Salem Harbor

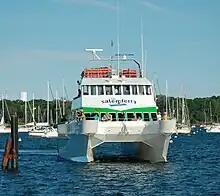
The Salem Ferry, Salem Harbor, Massachusetts

In May 2011 and after years of legal battles, protests and one recent fatal accident has led the owner of the Salem Harbor Power Station to announce it will close down the facility permanently. Salem Harbor Station is a 60-year-old coal- and oil-burning power plant that is owned by Dominion of Virginia and have said with the approval of ISO New England, the 60-year-old coal and oil-fired plant will close for good in June 2014. The City of Salem was awarded a $200,000 grant from the Clean Energy Center prior to the closure of the plant and with the closure scheduled for June 2014, this grant money is being used to plan for the eventual re-use of this property. That study is underway and we are working with engineers and land use planners on re-use options. The City of Salem has been reaching out to state and federal officials to ask for their cooperation and assistance in planning for the future and money to clean up The Salem Harbor Power Plant 62 Acre Site.